Oliver Luck

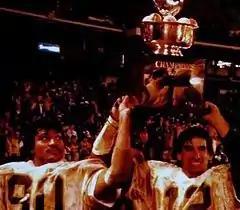
Darryl Talley (left) and Oliver Luck celebrate WVU's 1981 Peach Bowl victory

Luck attended St. Ignatius High School in Cleveland, where he was a standout quarterback. He then enrolled at WVU, playing quarterback from 1978 to 1981. In his freshman season, Luck only had 151 yards passing and five interceptions. As a sophomore in 1979, he passed for 1,292 yards and eight touchdowns, but threw 12 interceptions. He also rushed for 407 yards and five touchdowns, including a career-high 120 yards against Tulane.